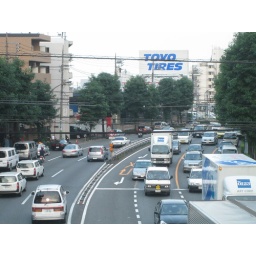
major street near my house